Manuela Di Centa

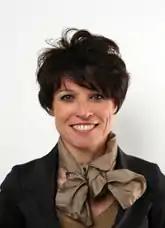
Manuela Di Centa in 2008

Manuela Di Centa (born 31 January 1963) is an Italian former cross-country skier and Olympic athlete. She is the sister of former cross-country skier Giorgio Di Centa and cousin of former track and field athlete Venanzio Ortis.